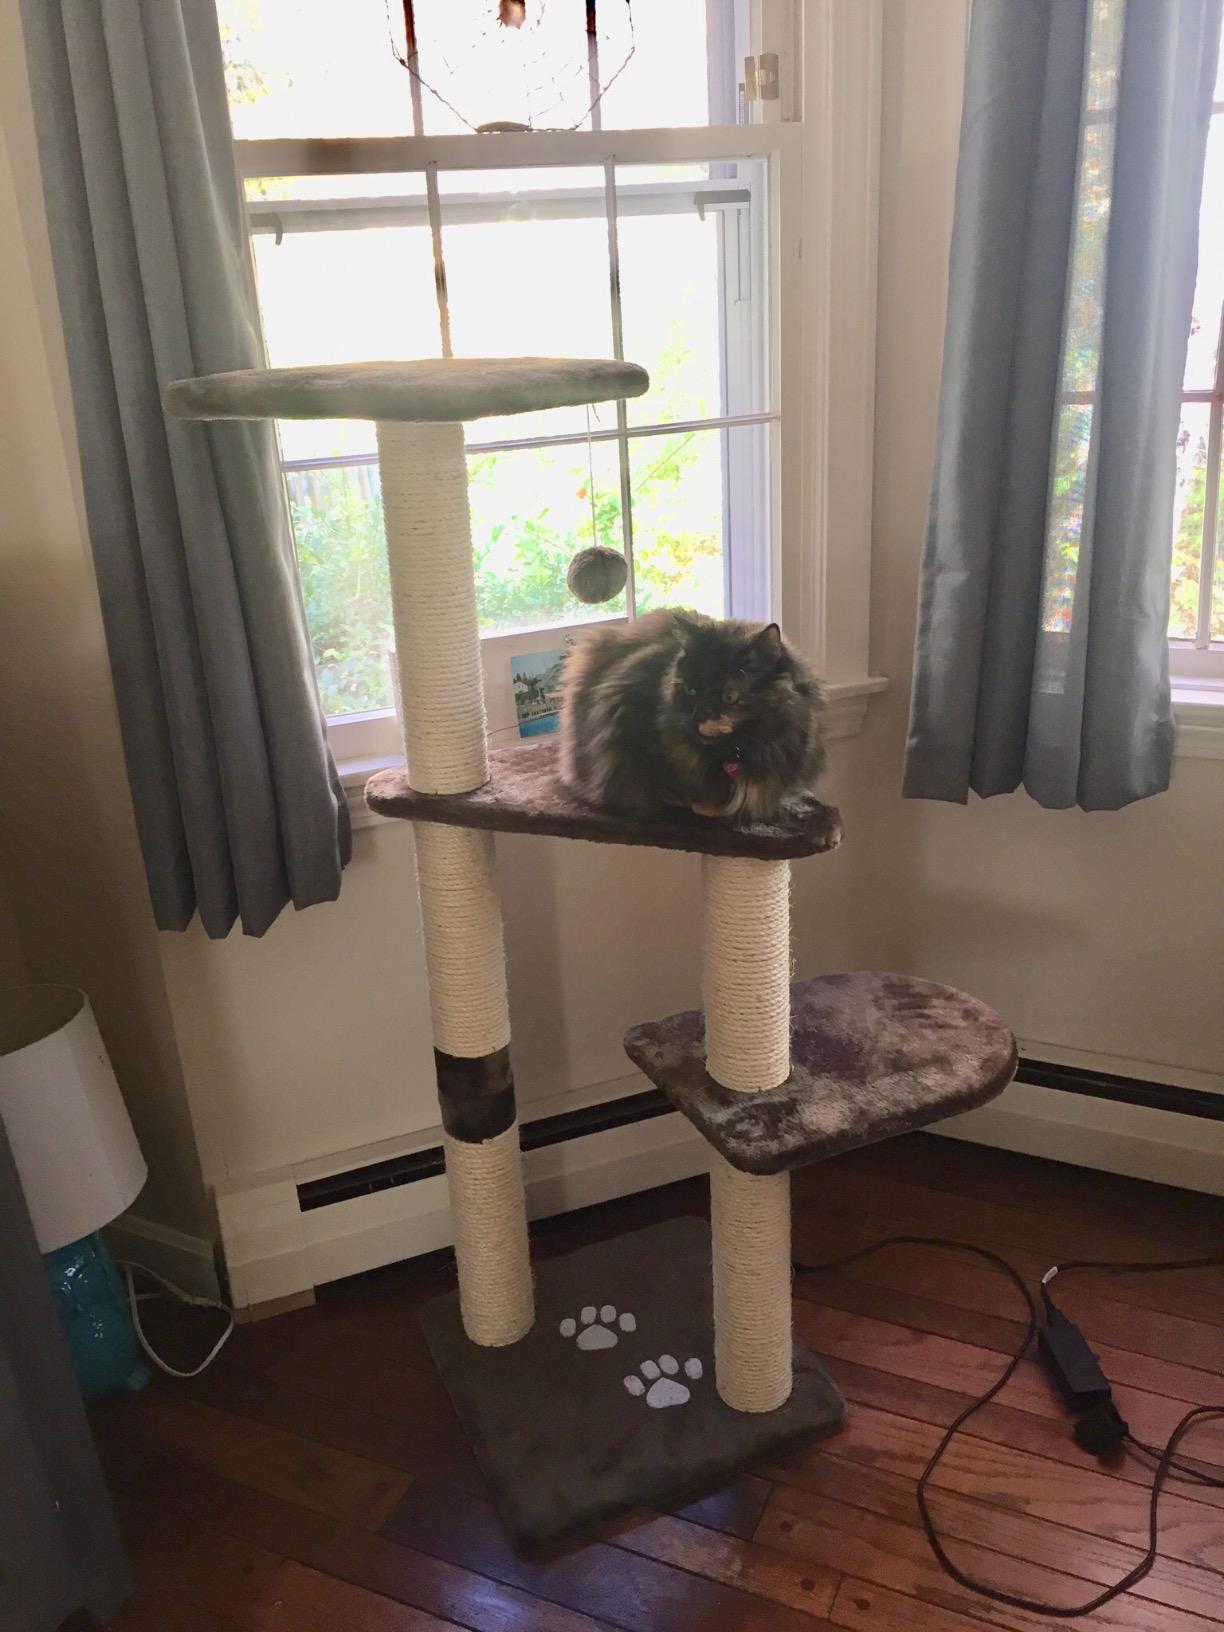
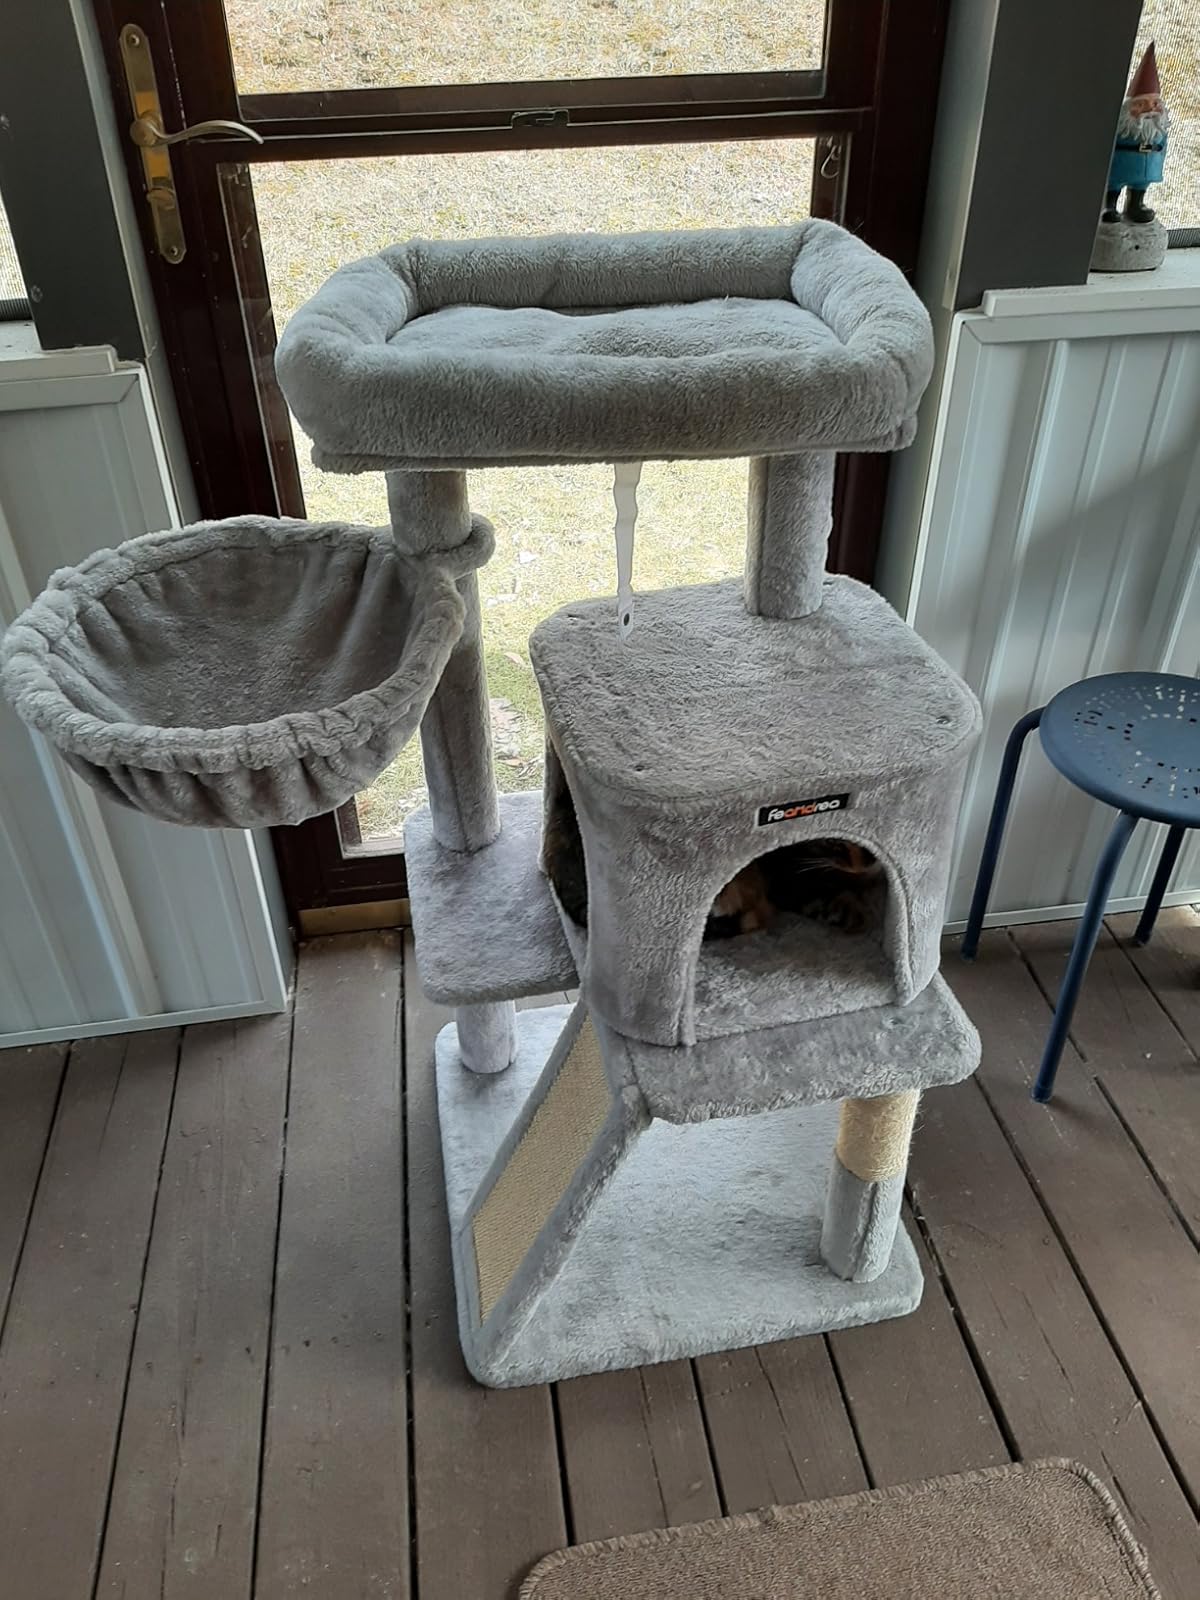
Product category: items_cat tree
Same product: no